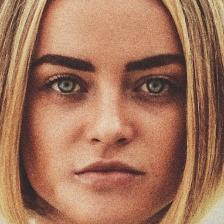
Label: faces